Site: brandenburg
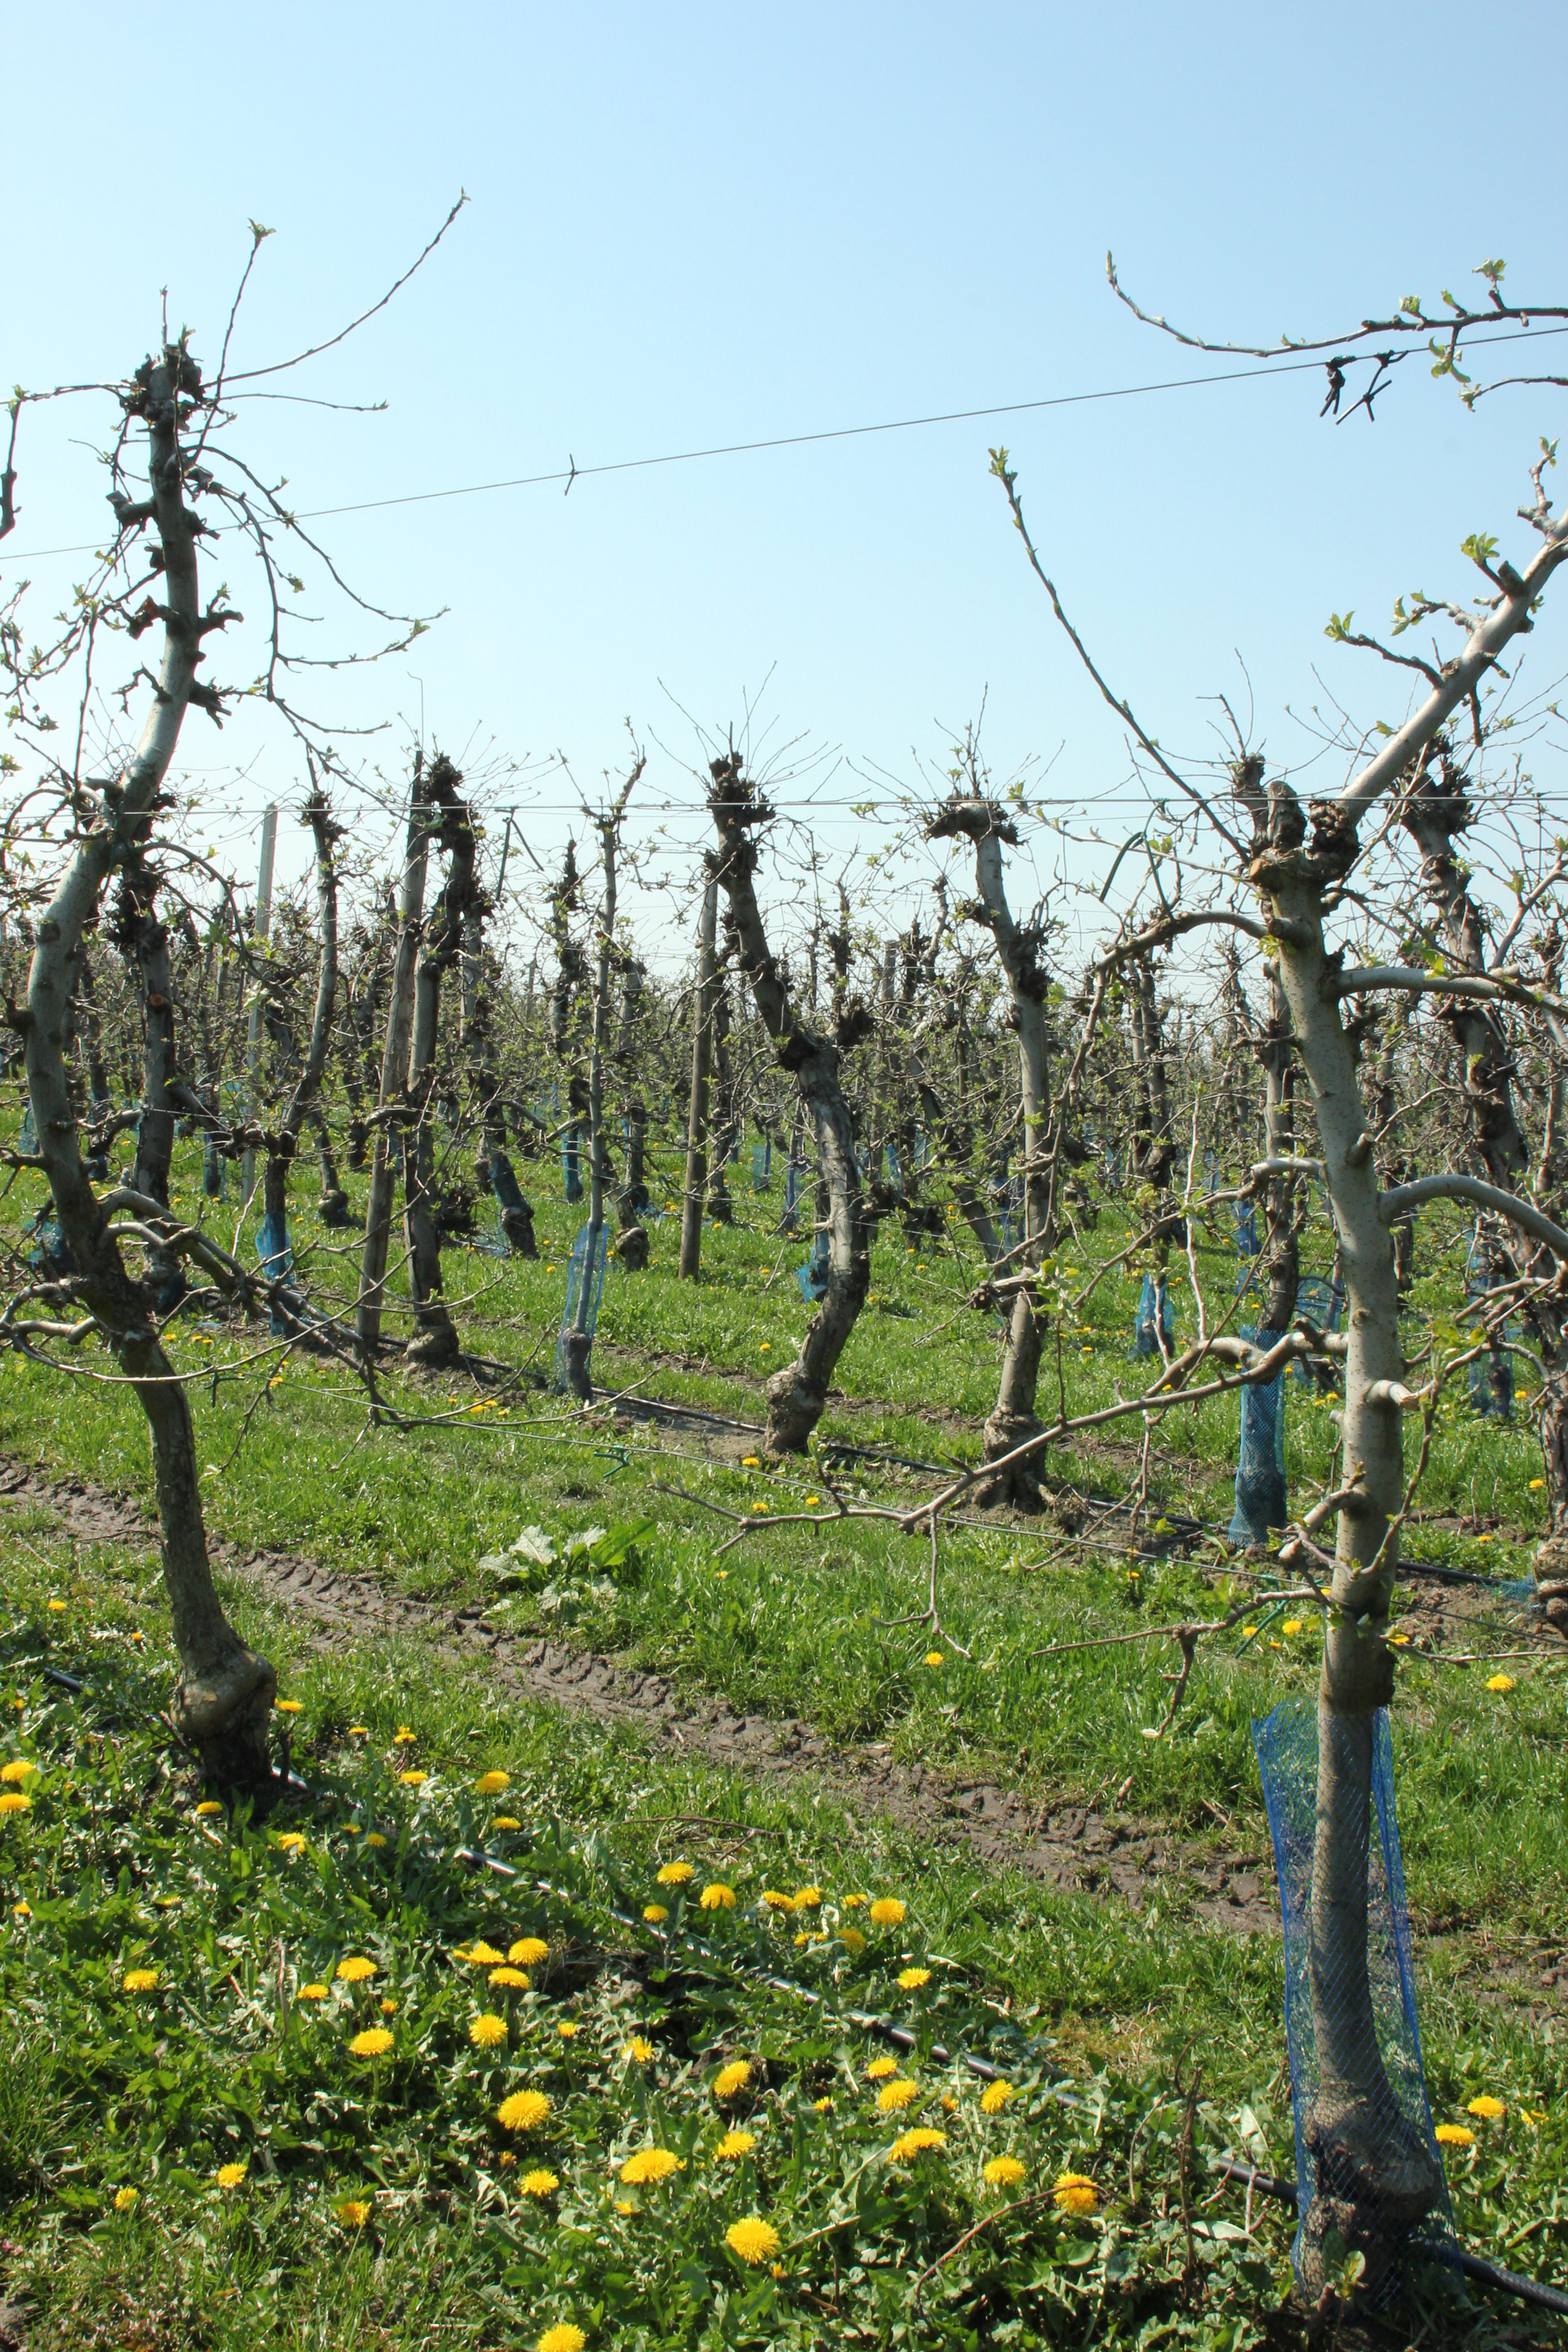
Growth stage (BBCH 56): Inflorescence emergence